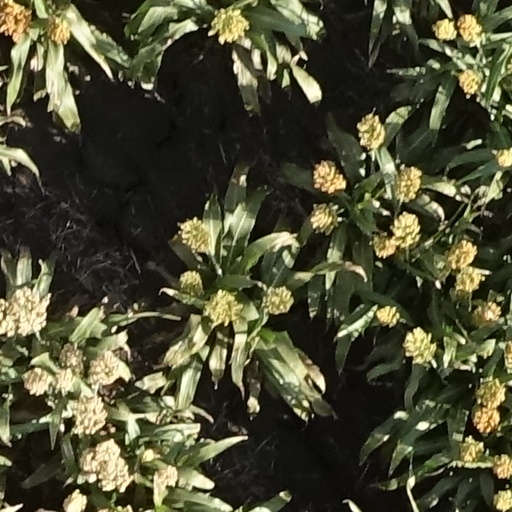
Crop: sorghum